Eugen Millington-Drake

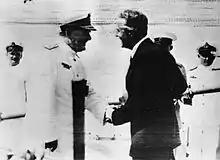
Millington-Drake (right) greets Rear-Admiral Sir Henry Harwood in Montevideo after the Battle of the River Plate, 3 January 1940

Sir John Henry Eugen Vanderstegen Millington-Drake, (26 February 1889 – 12 December 1972) was a British diplomat.